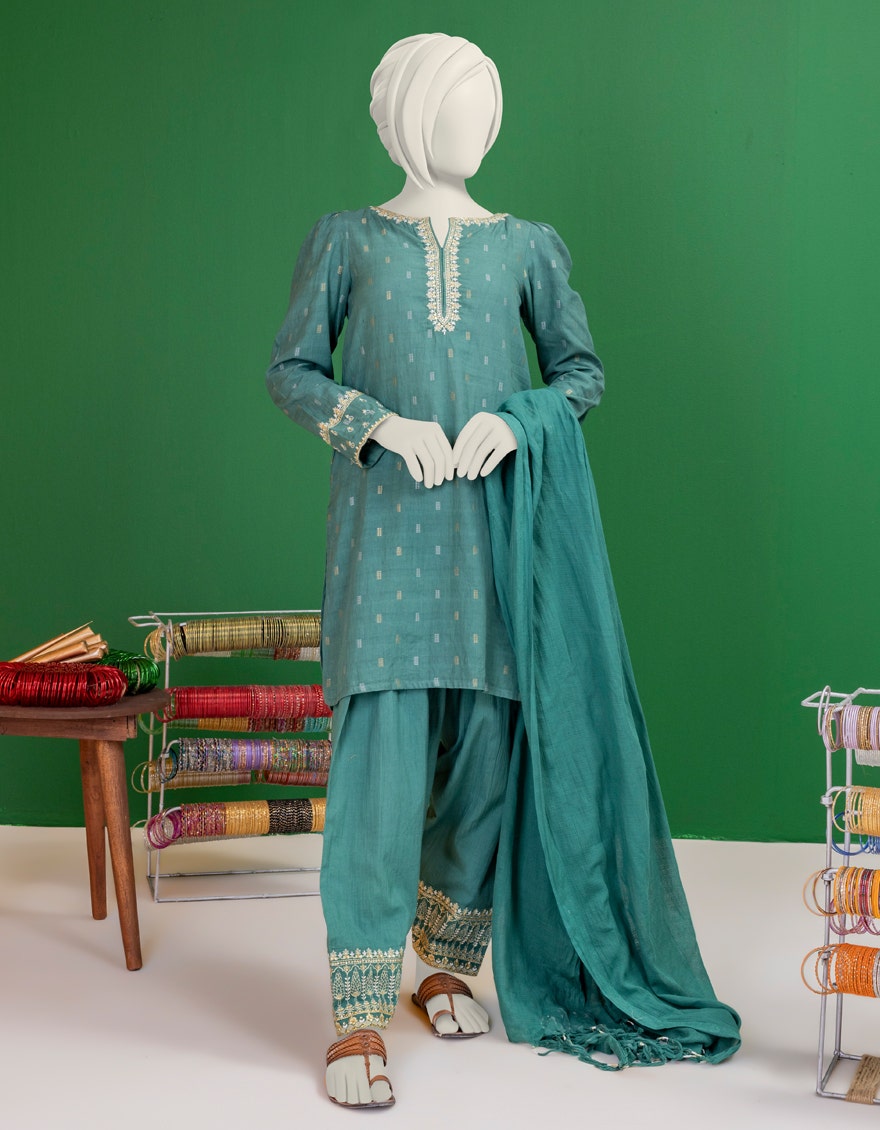
teal embroidered cotton suit